Tony Blair

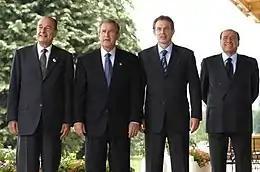
Jacques Chirac, George W. Bush, Blair and Silvio Berlusconi during the G8 Summit in Évian, 2003

Blair and Brown raised spending on the NHS and other public services, increasing spending from 39.9% of GDP to 48.1% in 2010–11. They pledged in 2001 to bring NHS spending to the levels of other European countries, and doubled spending in real terms to over £100 billion in England alone.